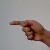
The image shows a hand gesture representing the letter 'G' in Indian Sign Language.